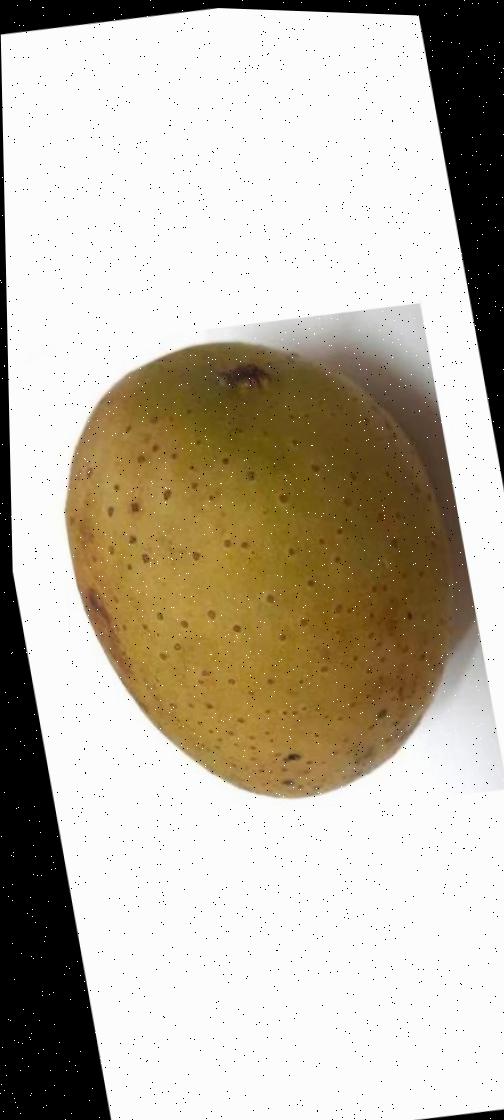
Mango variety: Gourmoti